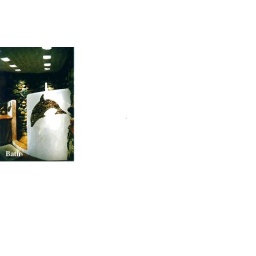
This bathroom is completely constructed of river rock and has glass blocks in the ceiling for subtle lighting.